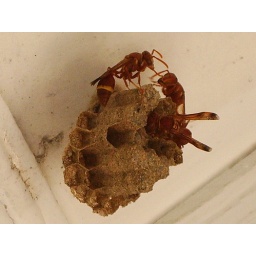
A teeny weeny nest of them, clinging to the roof of our beach bungalow in Mirissa.